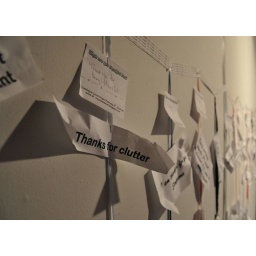
Thanks received via twitter, facebook, email and in person are posted on the wall of thanks